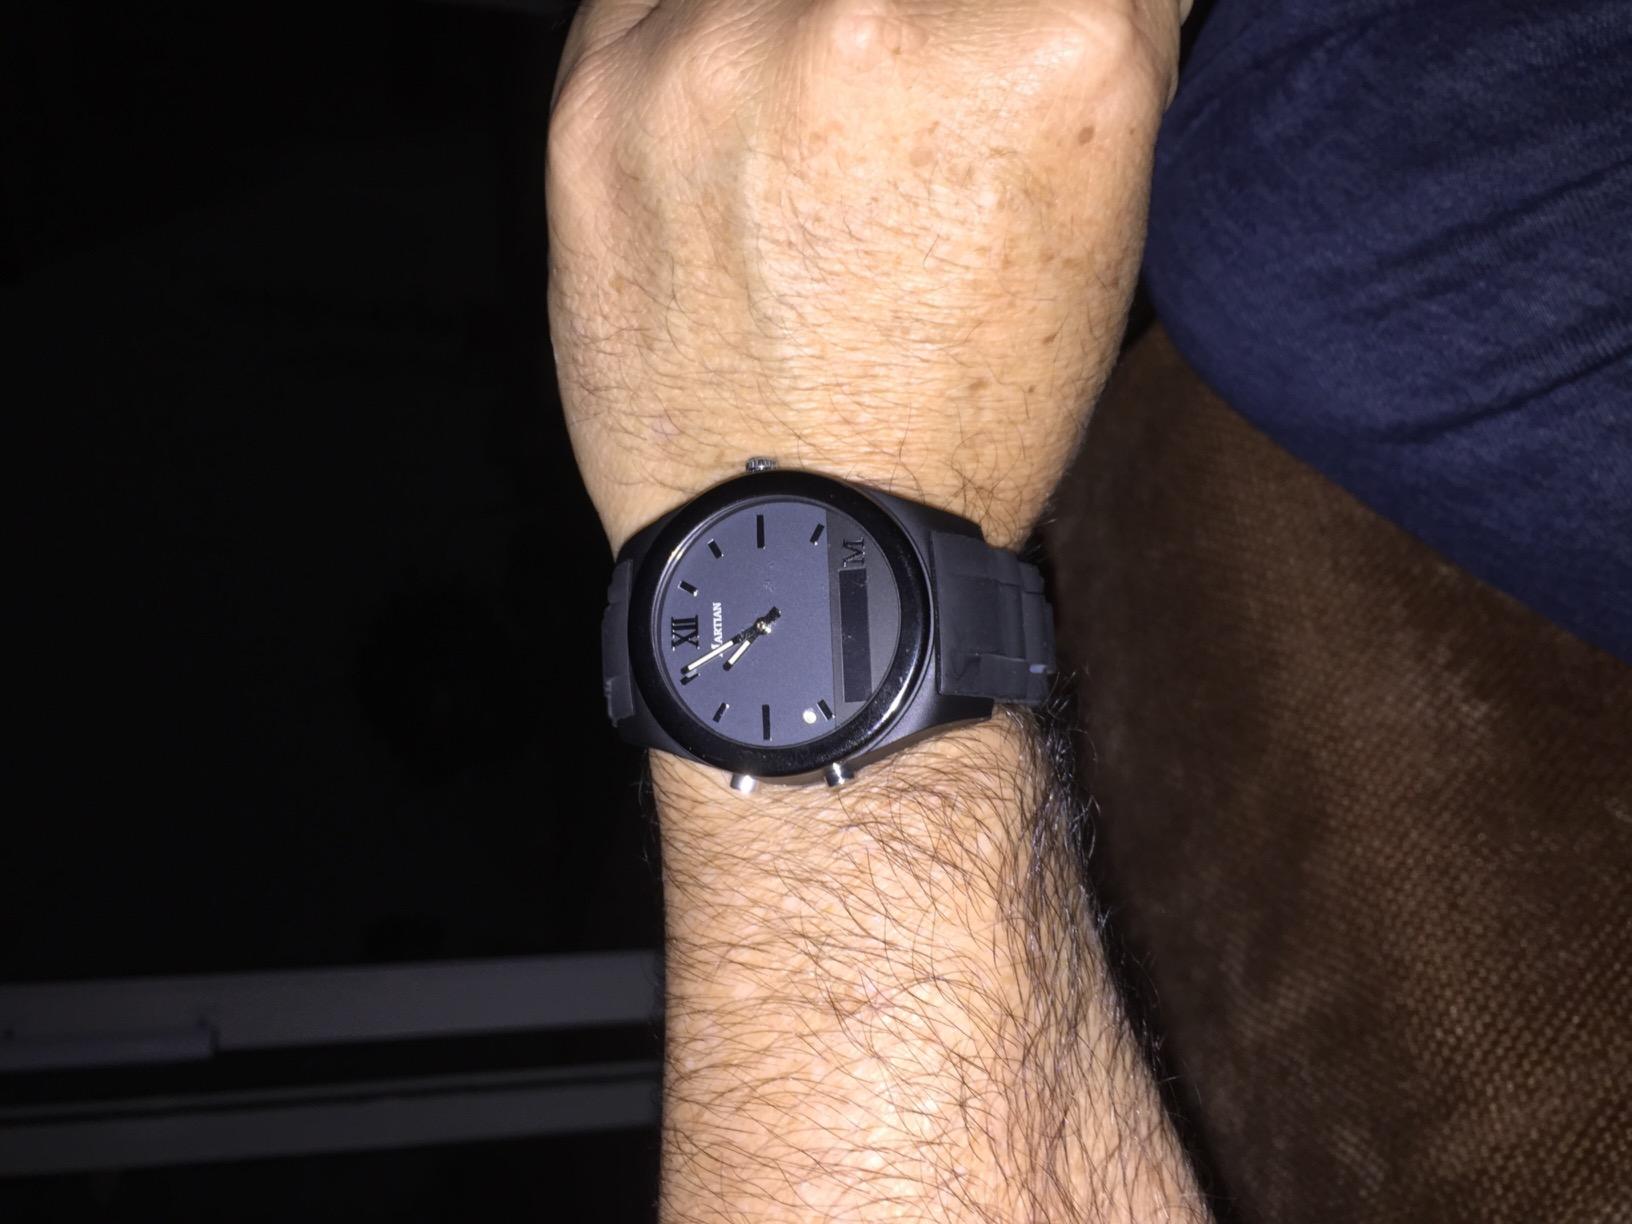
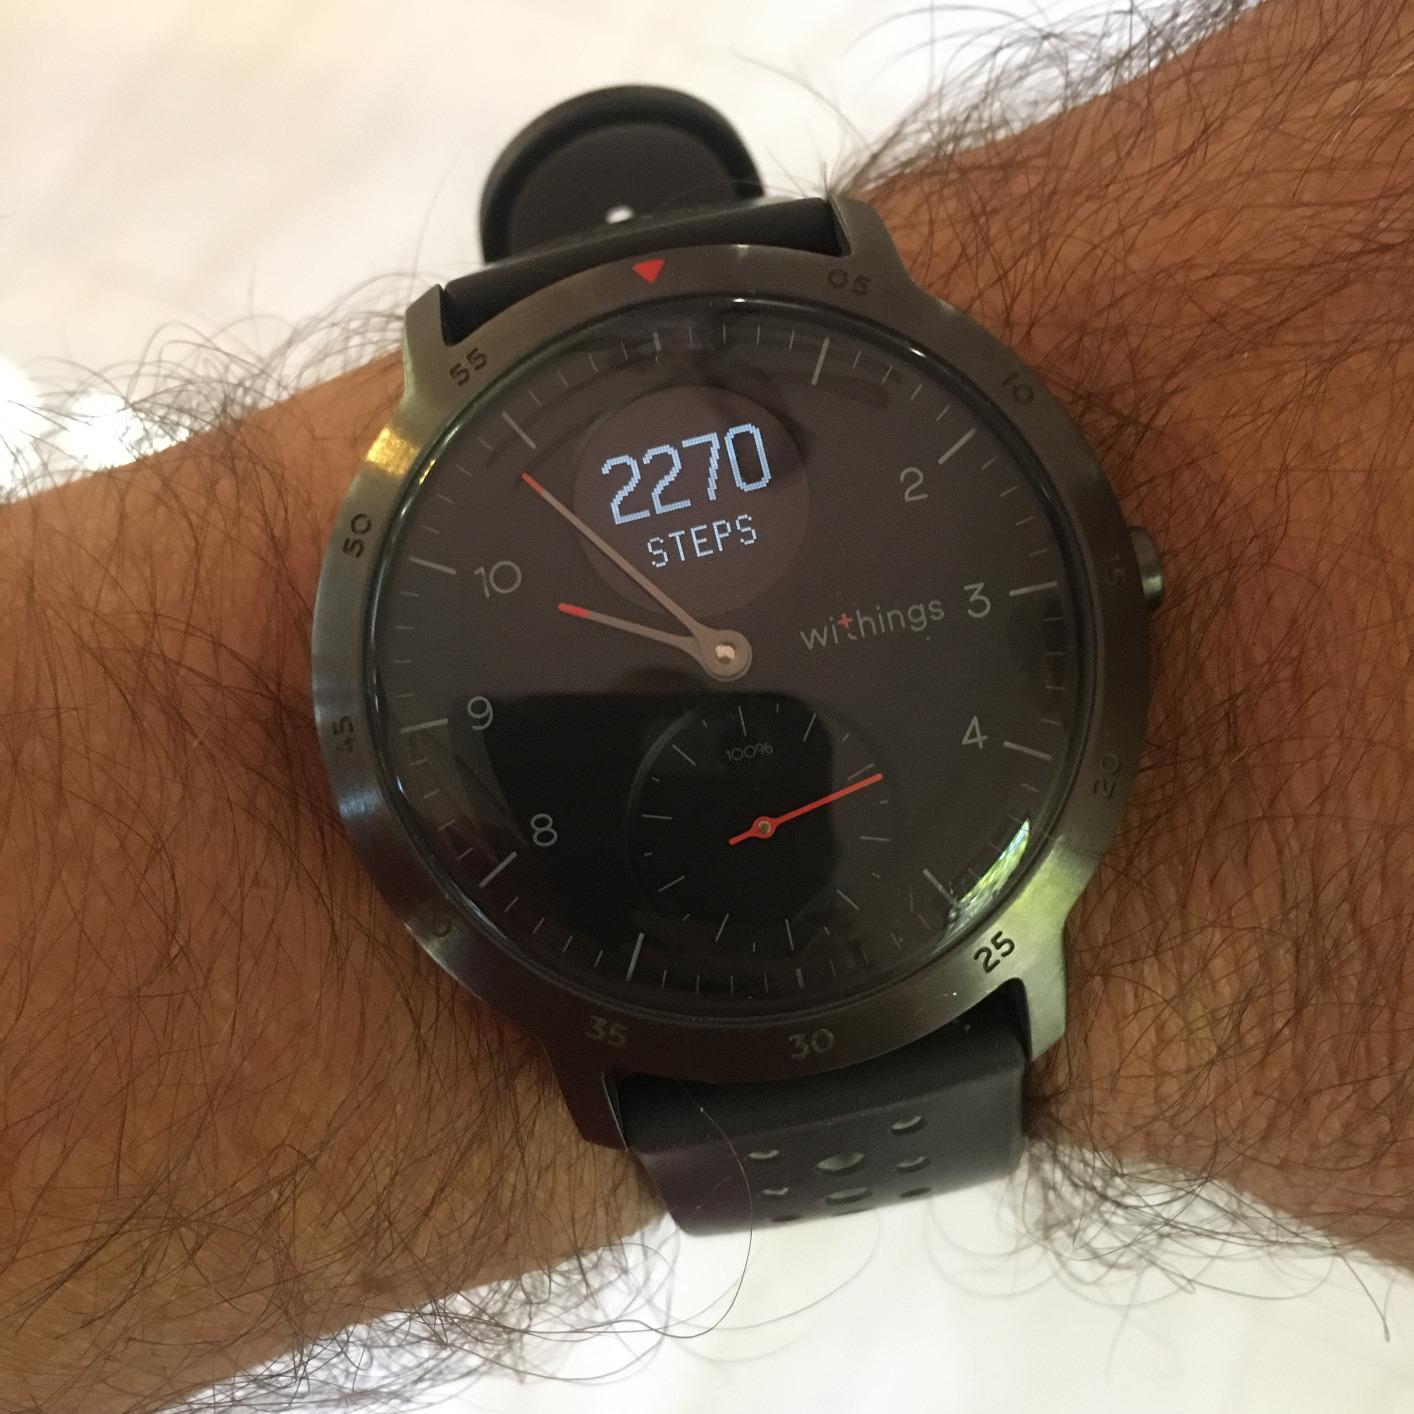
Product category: smartwatch
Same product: no